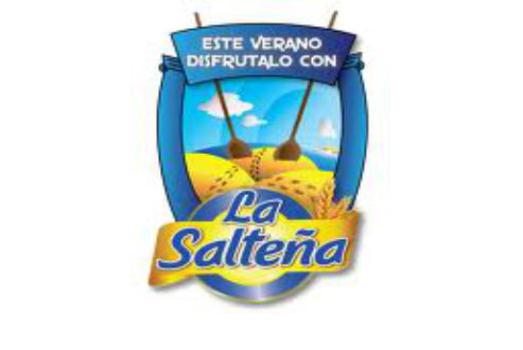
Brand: la saltena
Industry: Food